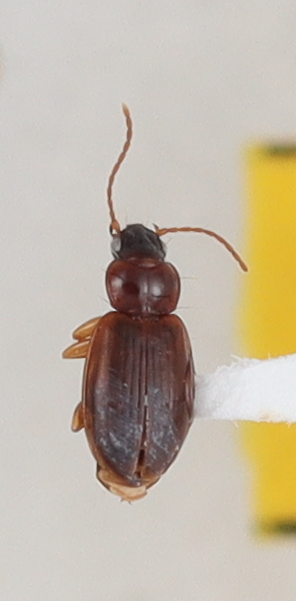
Scientific name: Trechus obtusus
Plot: 13
Trap: S
Collected: 20210518